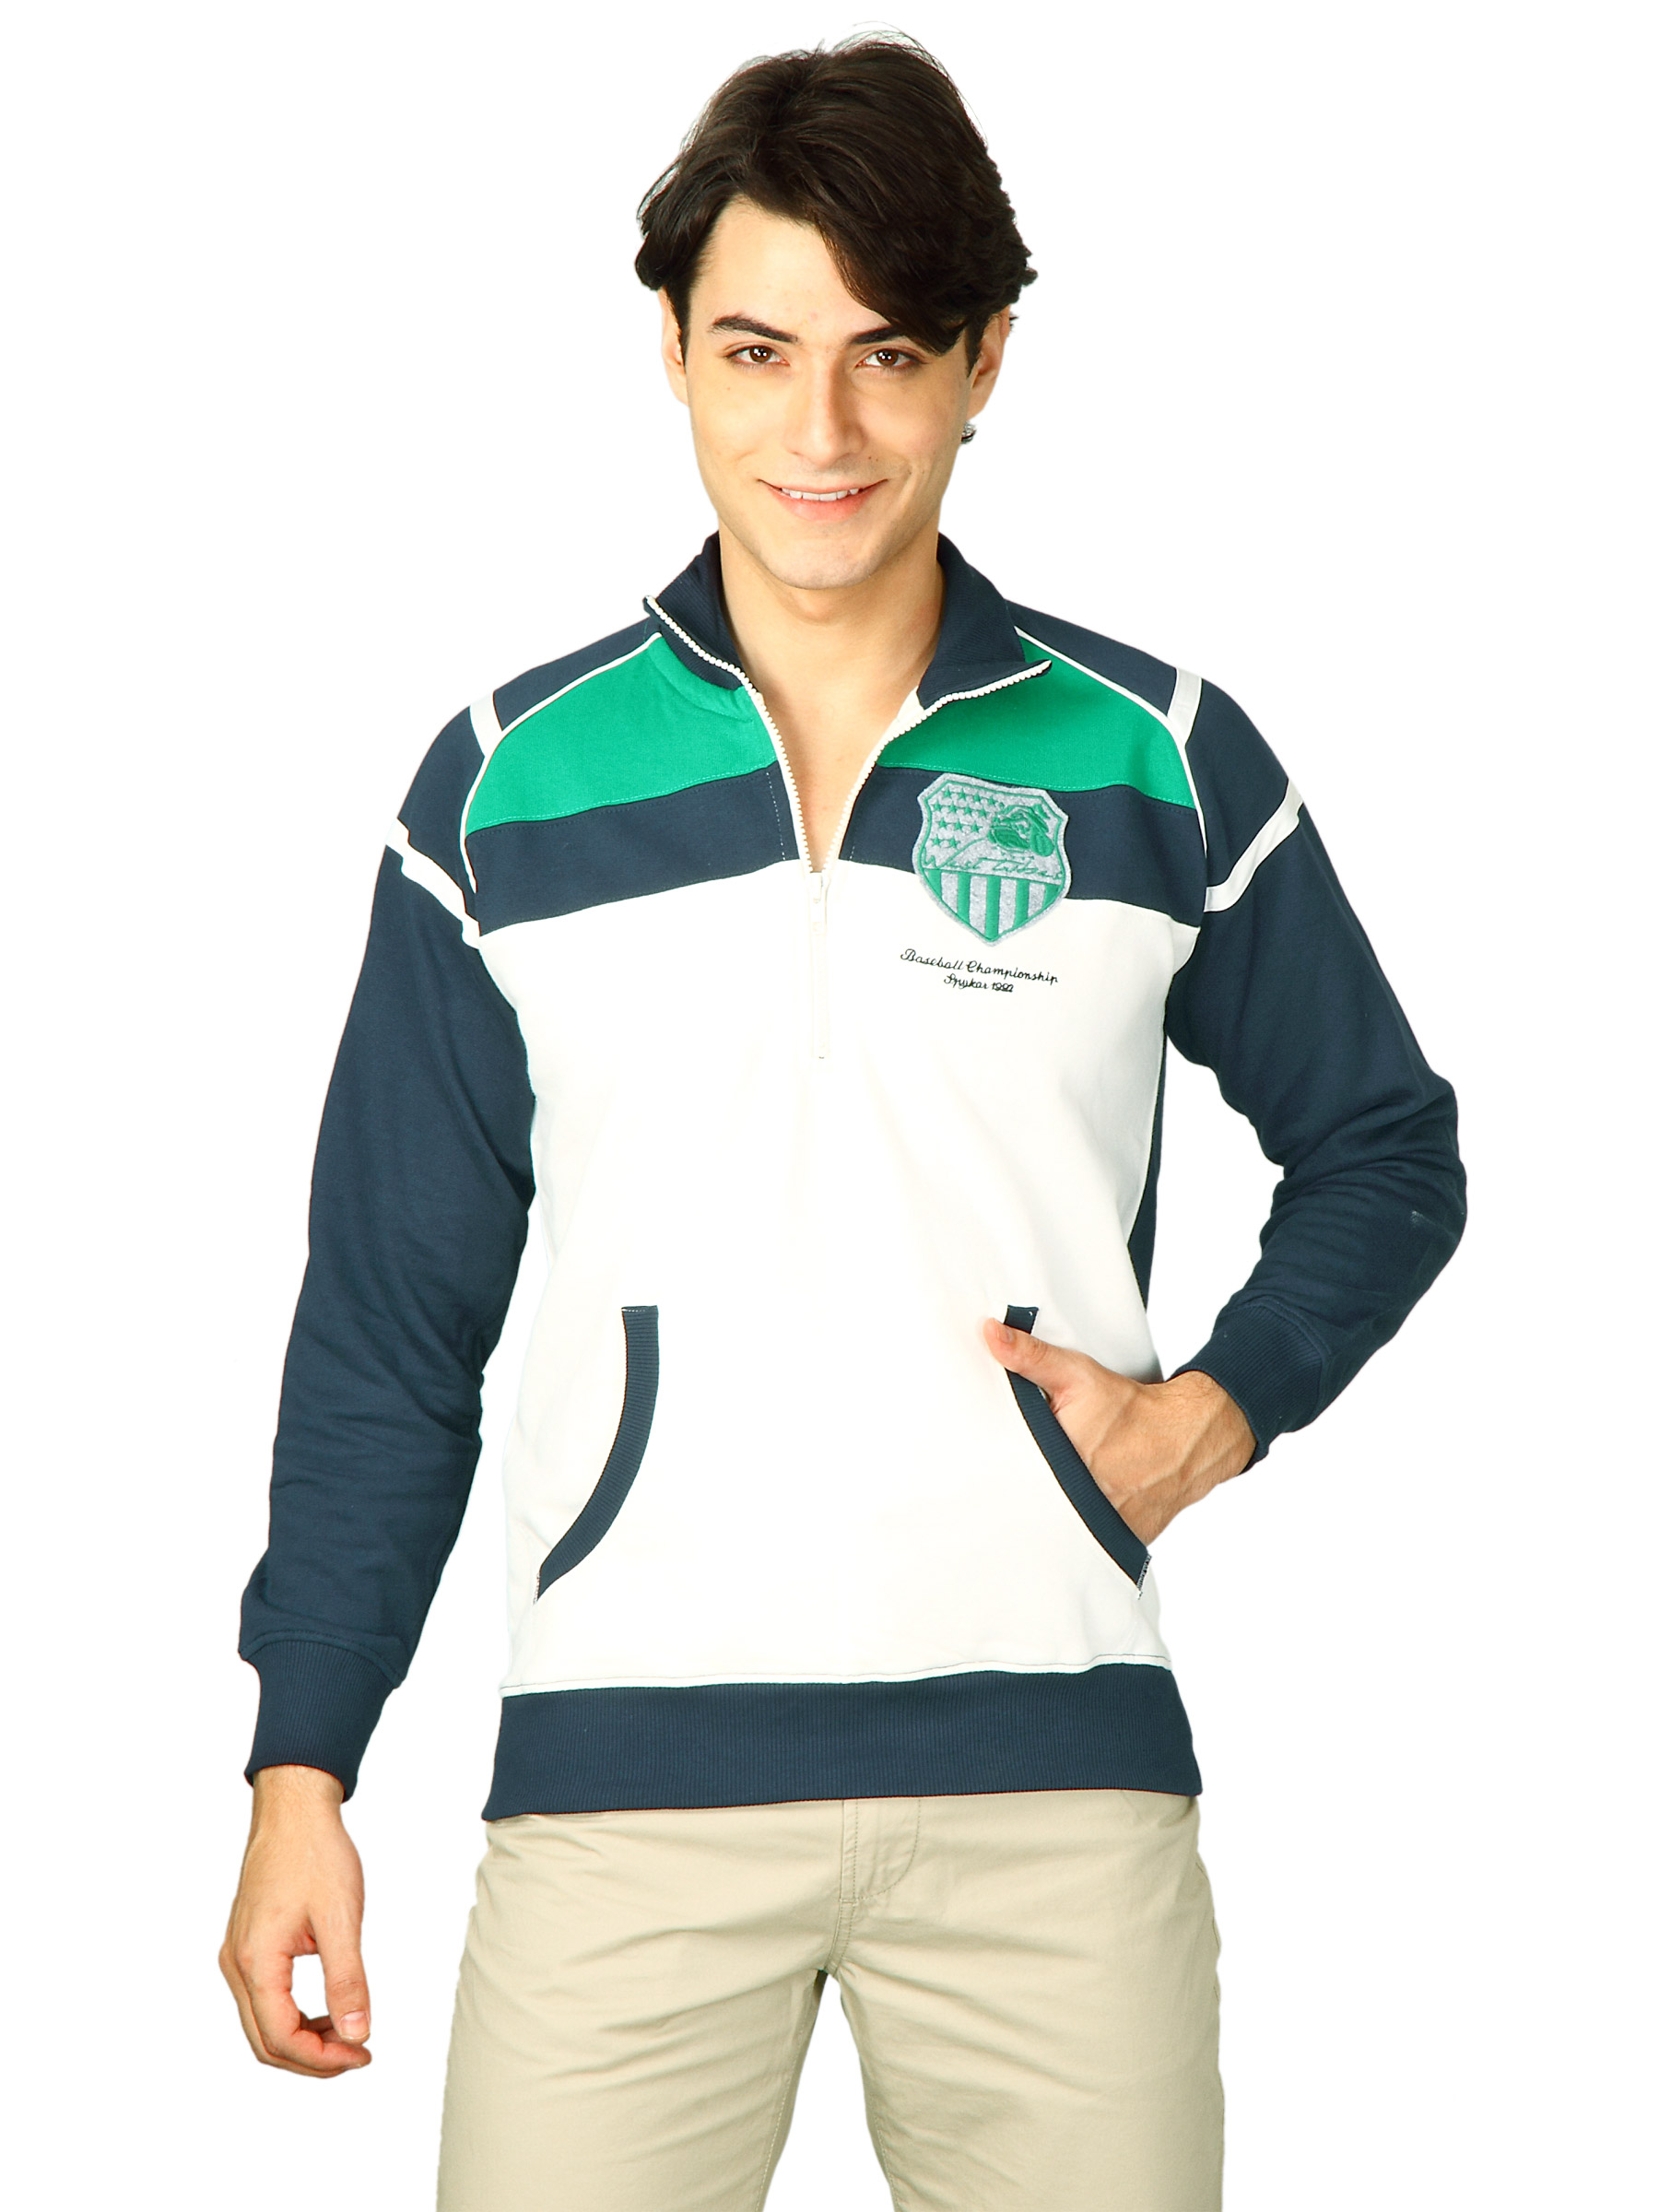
Spykar Men Navy Blue Polo T-Shirts
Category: Apparel / Topwear / Tshirts
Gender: Men
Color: Navy Blue
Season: Fall 2011
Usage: Casual